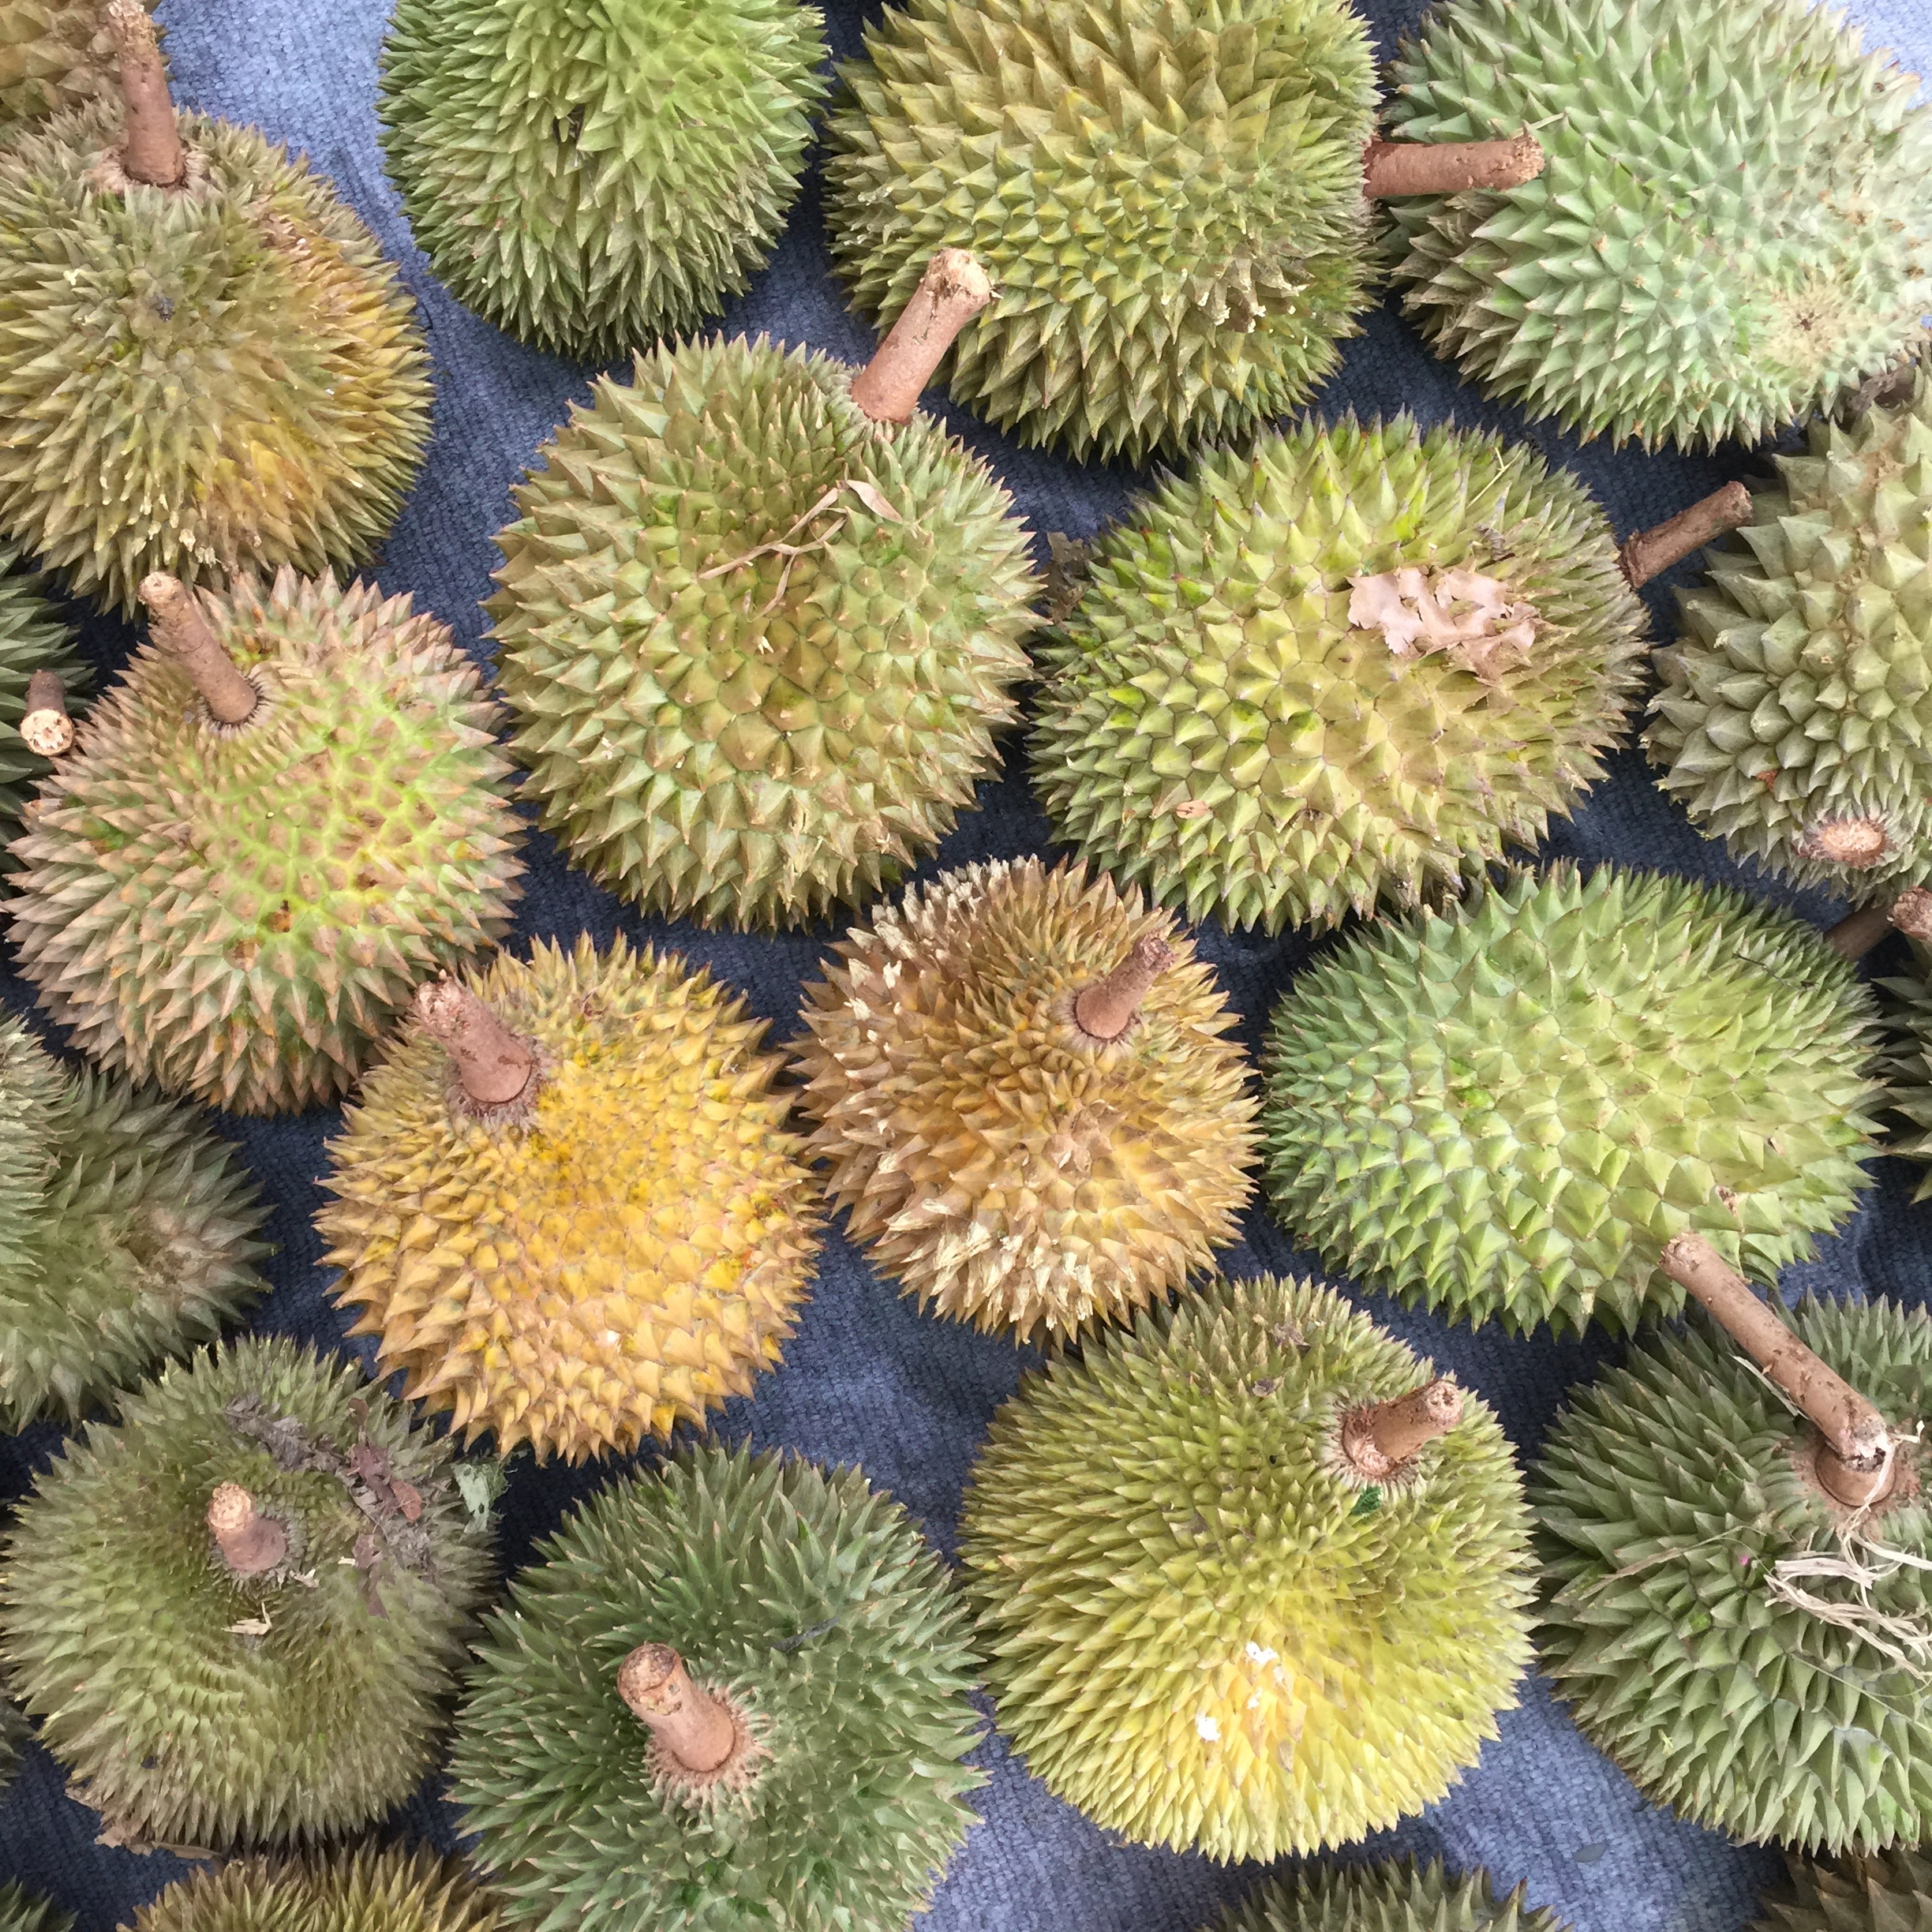
plant, fruit, food, produce, rambutan, durian, land plant